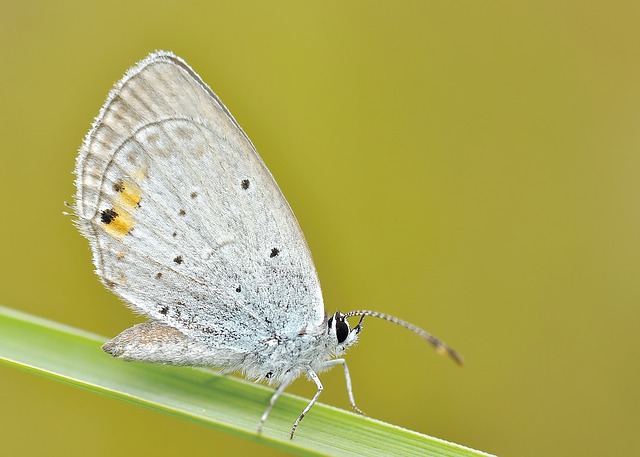
Label: farfalla